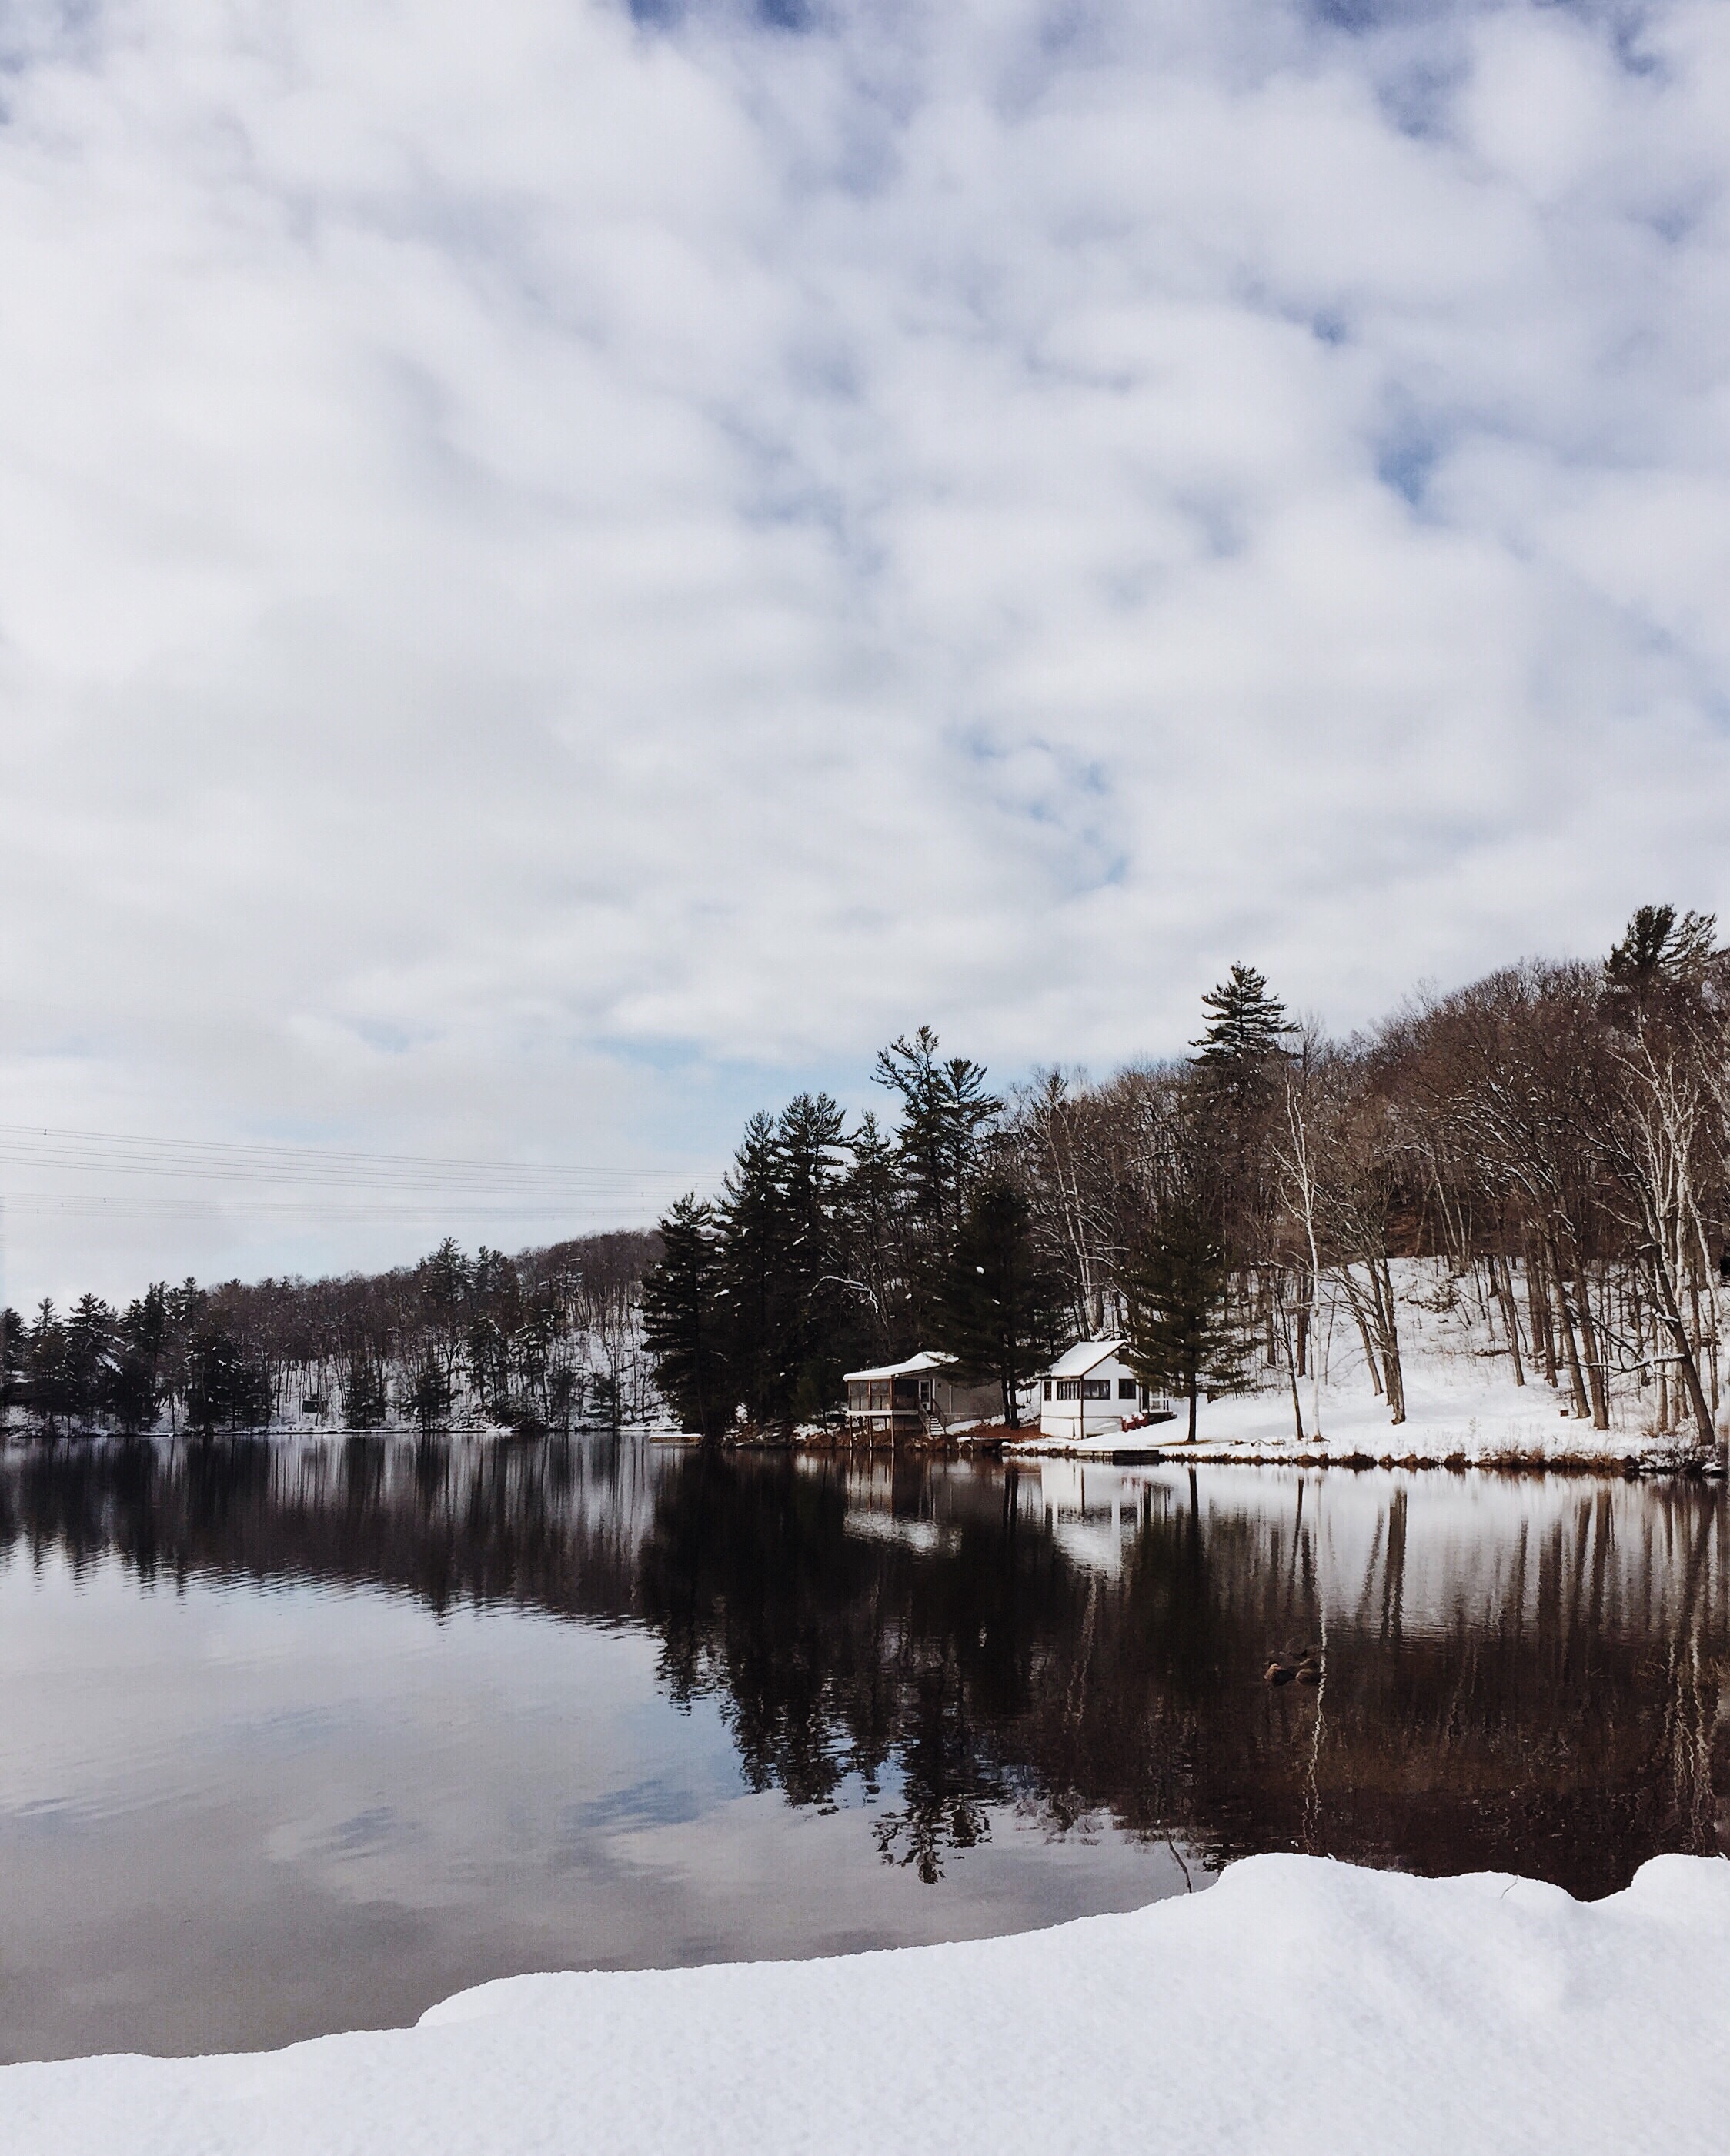
landscape, tree, water, nature, wilderness, mountain, snow, winter, cloud, plant, sky, lake, frost, river, ice, reflection, weather, season, loch, woody plant